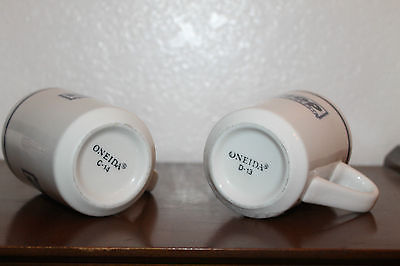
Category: mug